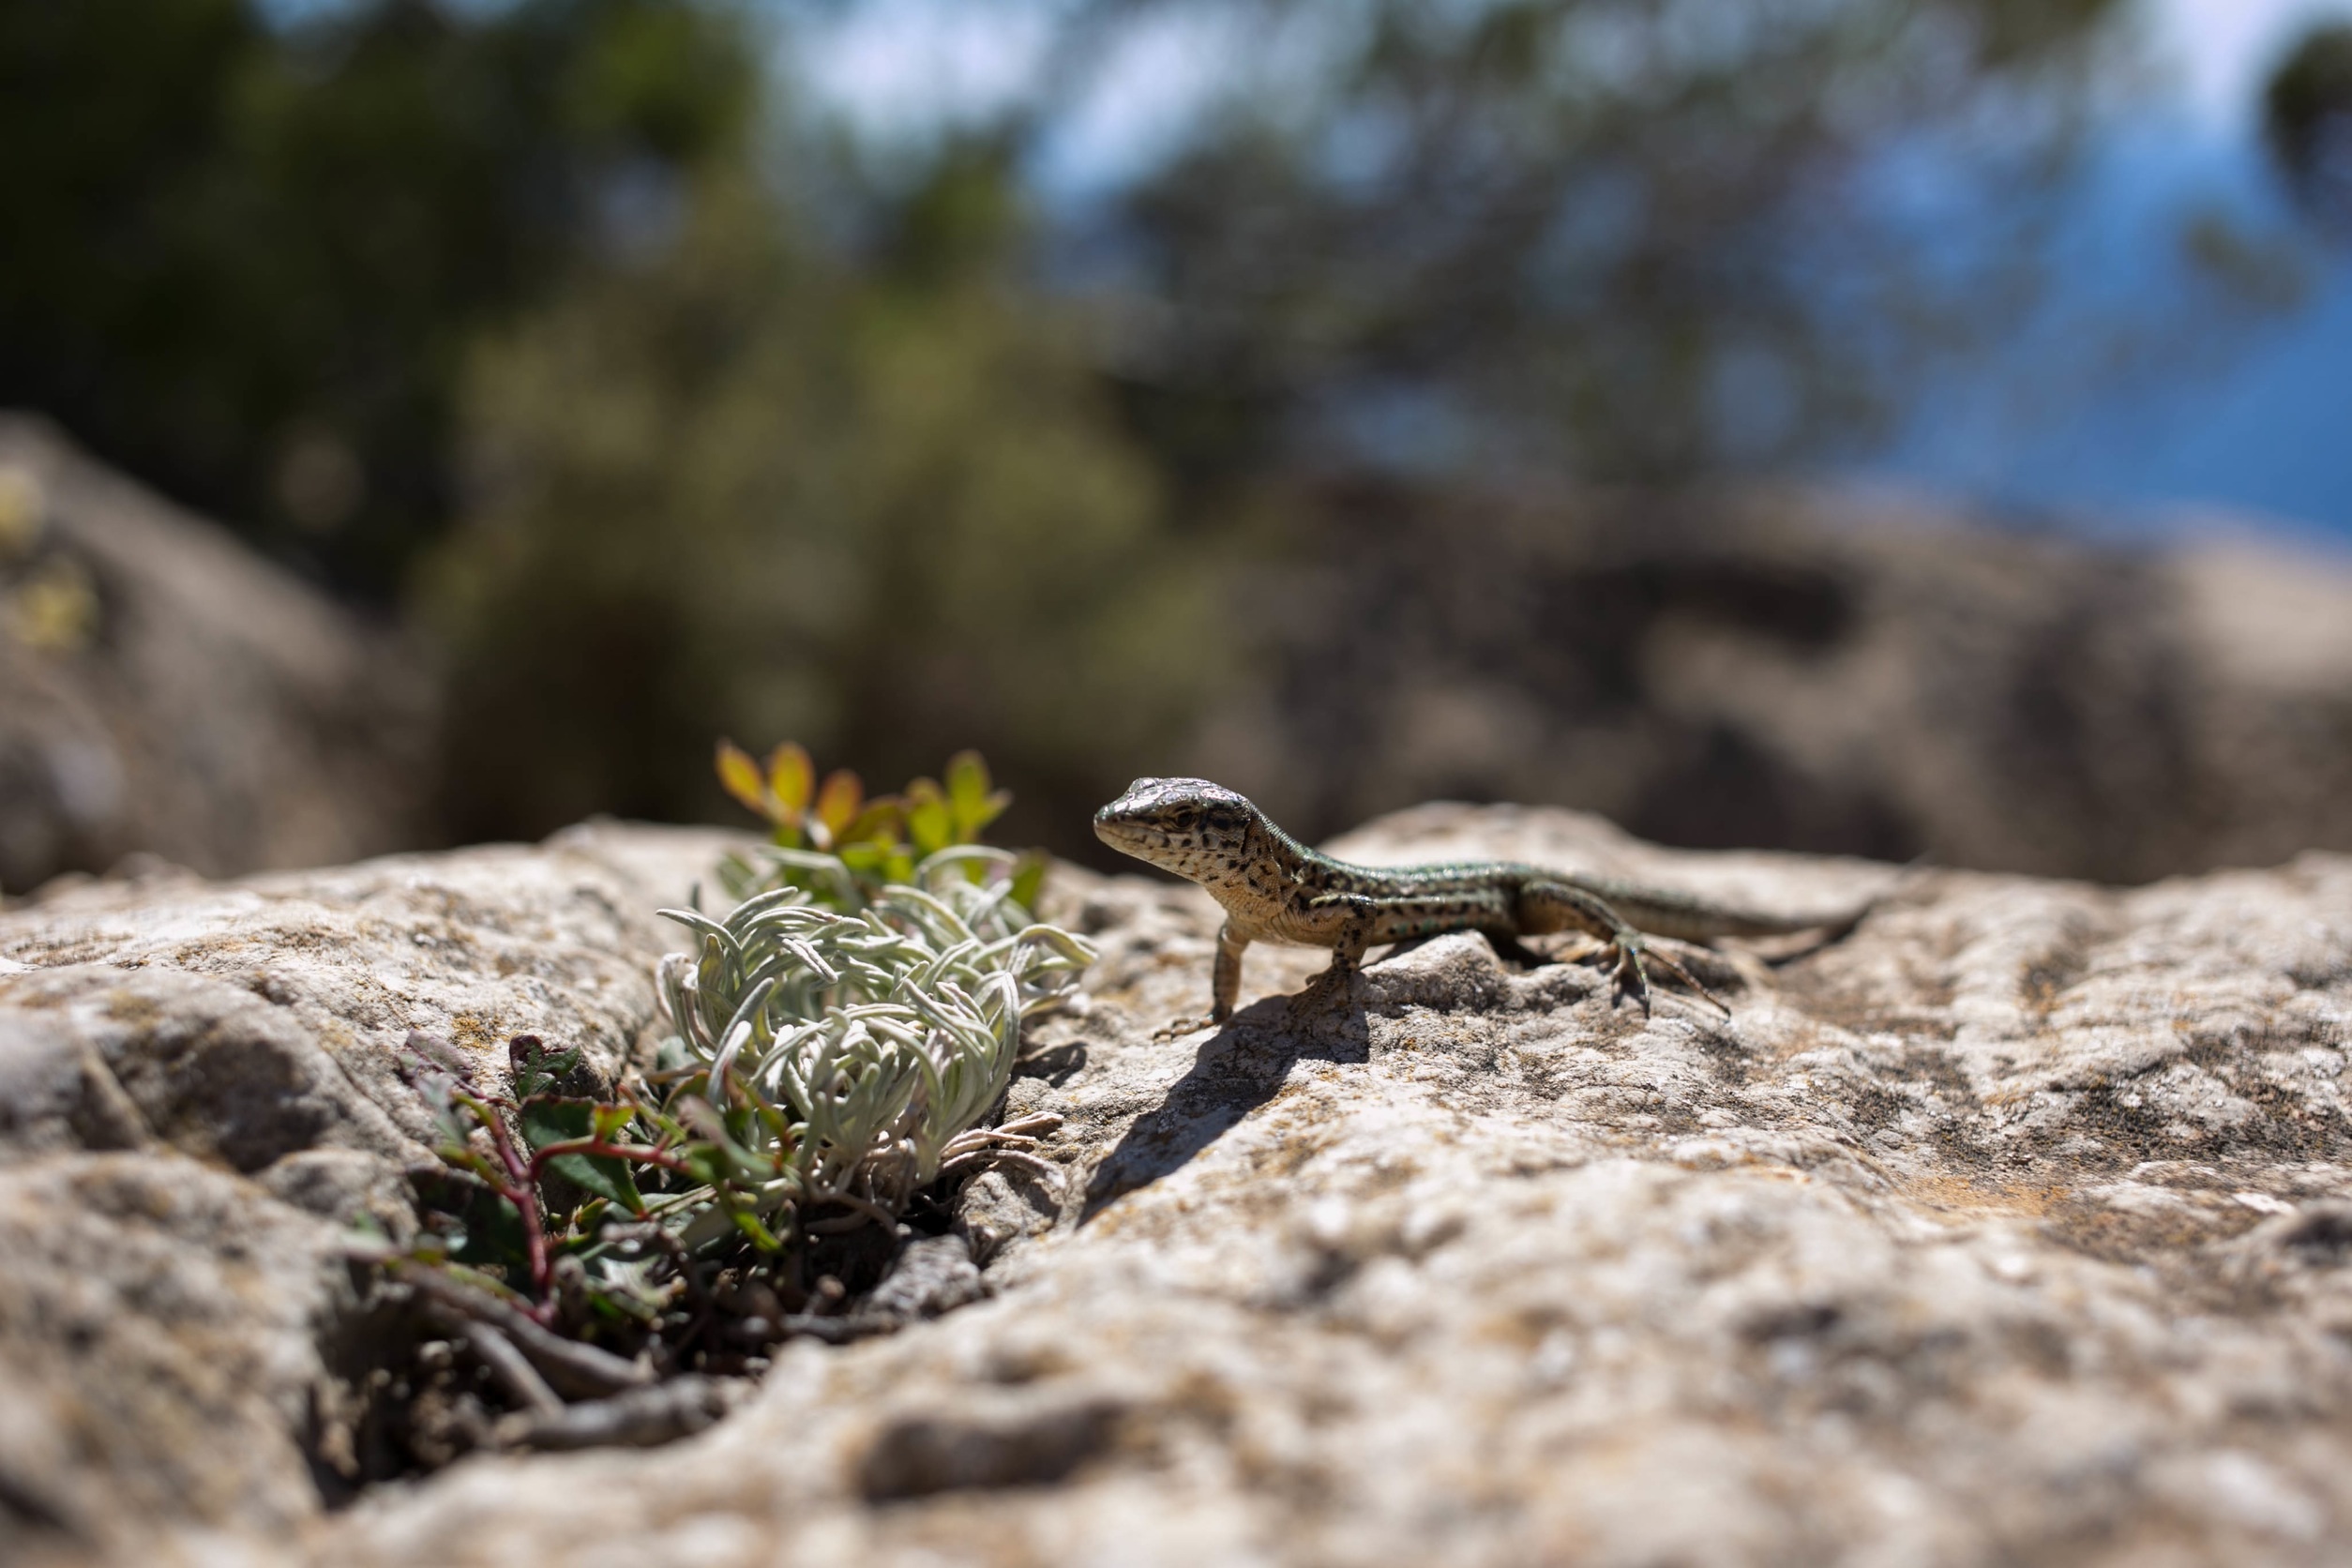
nature, rock, leaf, flower, animal, wildlife, wild, zoo, green, tropical, reptile, fauna, lizard, outdoors, exotic, species, macro photography, scaled reptile